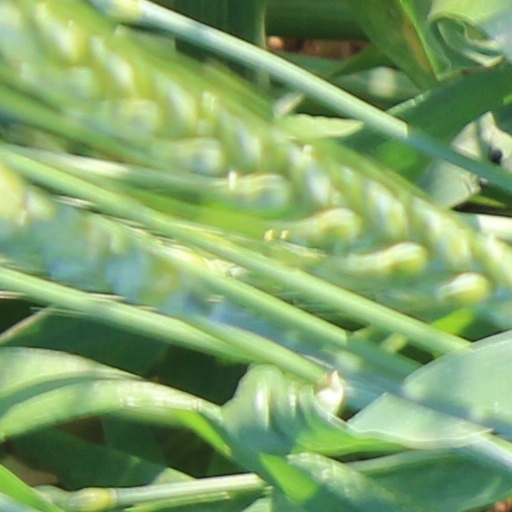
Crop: wheat